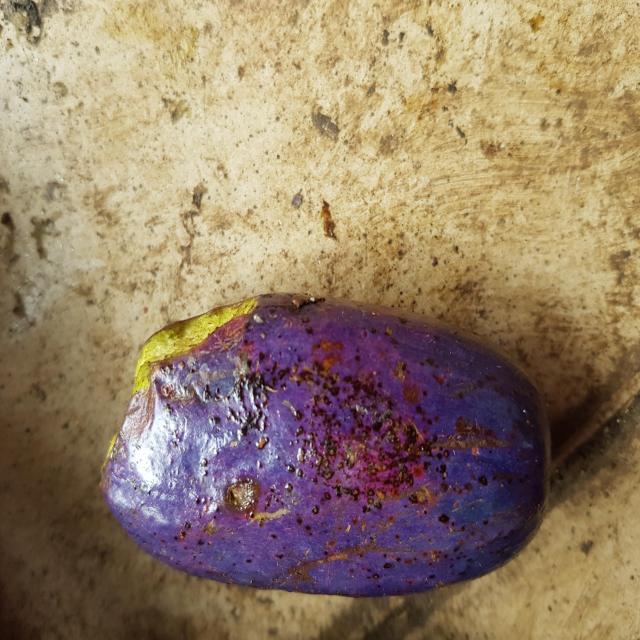
Plum grade: bruised